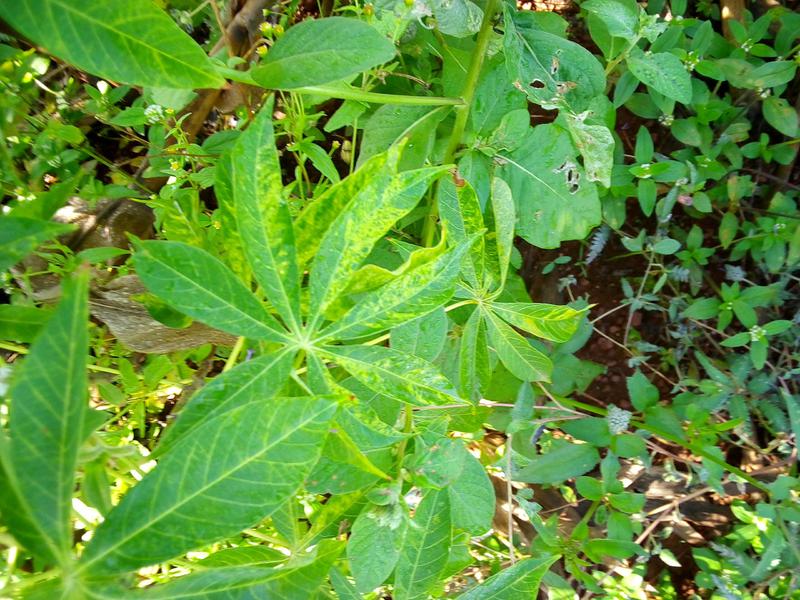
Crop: cassava
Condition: mosaic_disease